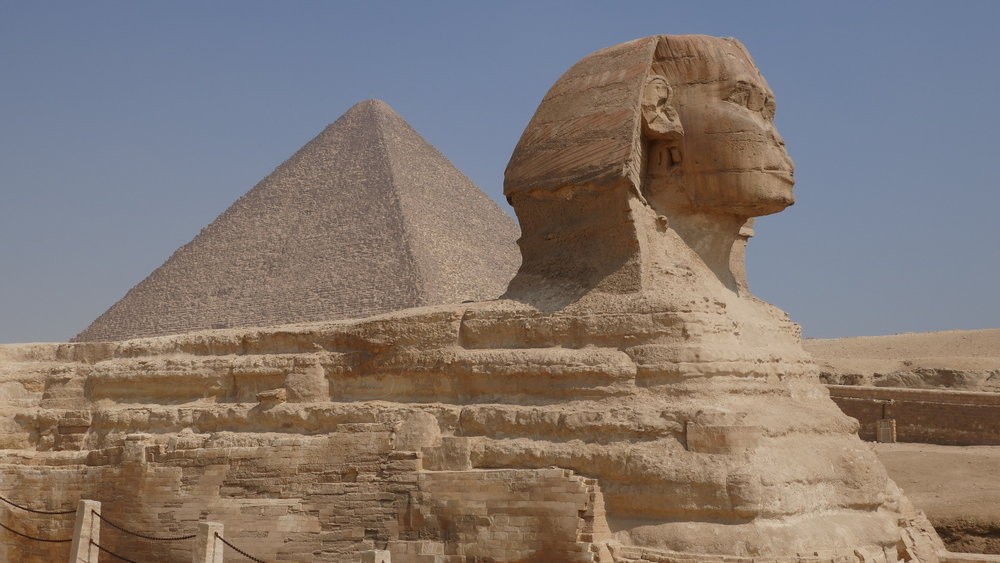
Landmark: Pyramids of Giza